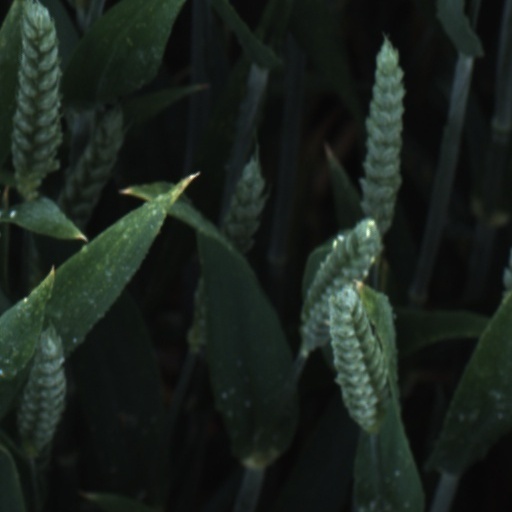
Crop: wheat